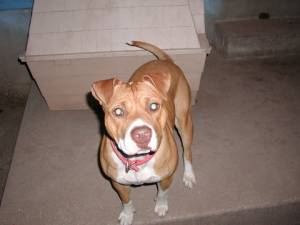
Animal: dog
Breed: american_pit_bull_terrier